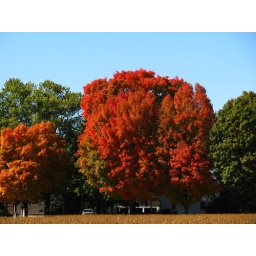
Maples turning red and orange on a small farm near my house, looking over a soybean field.